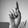
ASL letter: D